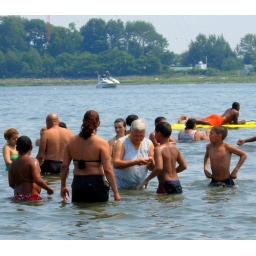
Granny in the water in her house dress.